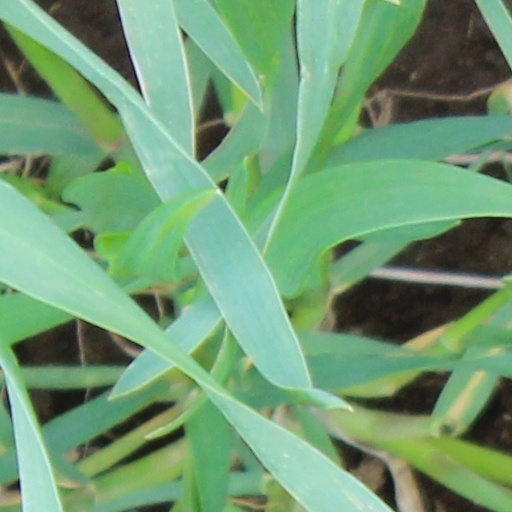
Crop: wheat